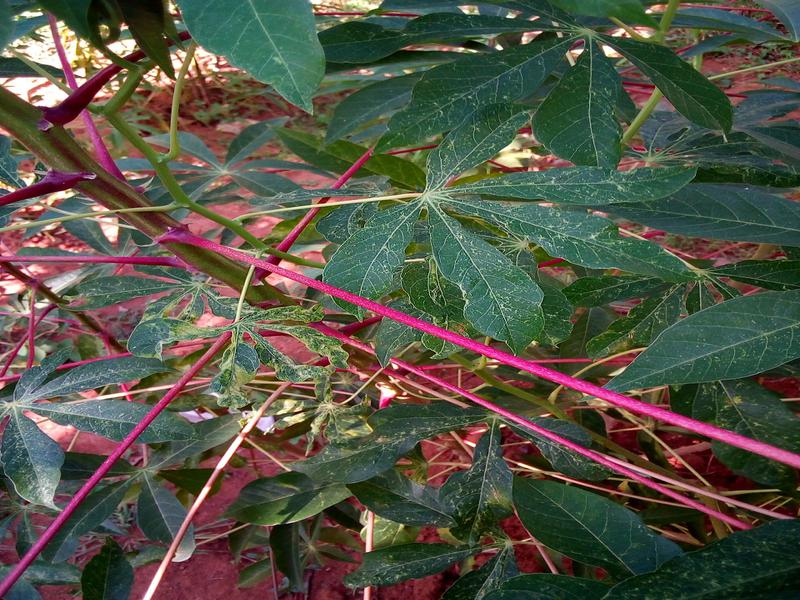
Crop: cassava
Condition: green_mottle